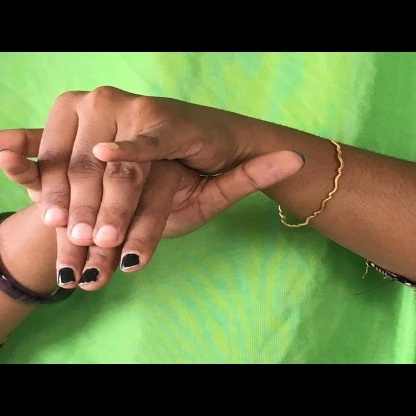
Mudra: Varaha